John Fendall

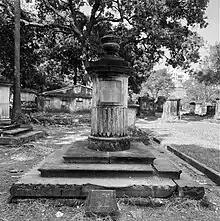
Gravestone of John Fendall (1762–1825), South Park Street Cemetery, Kolkata

Fendall died on 10 November 1825 in Calcutta and was buried at South Park Street Cemetery.